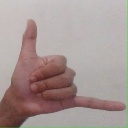
अक्षर: द